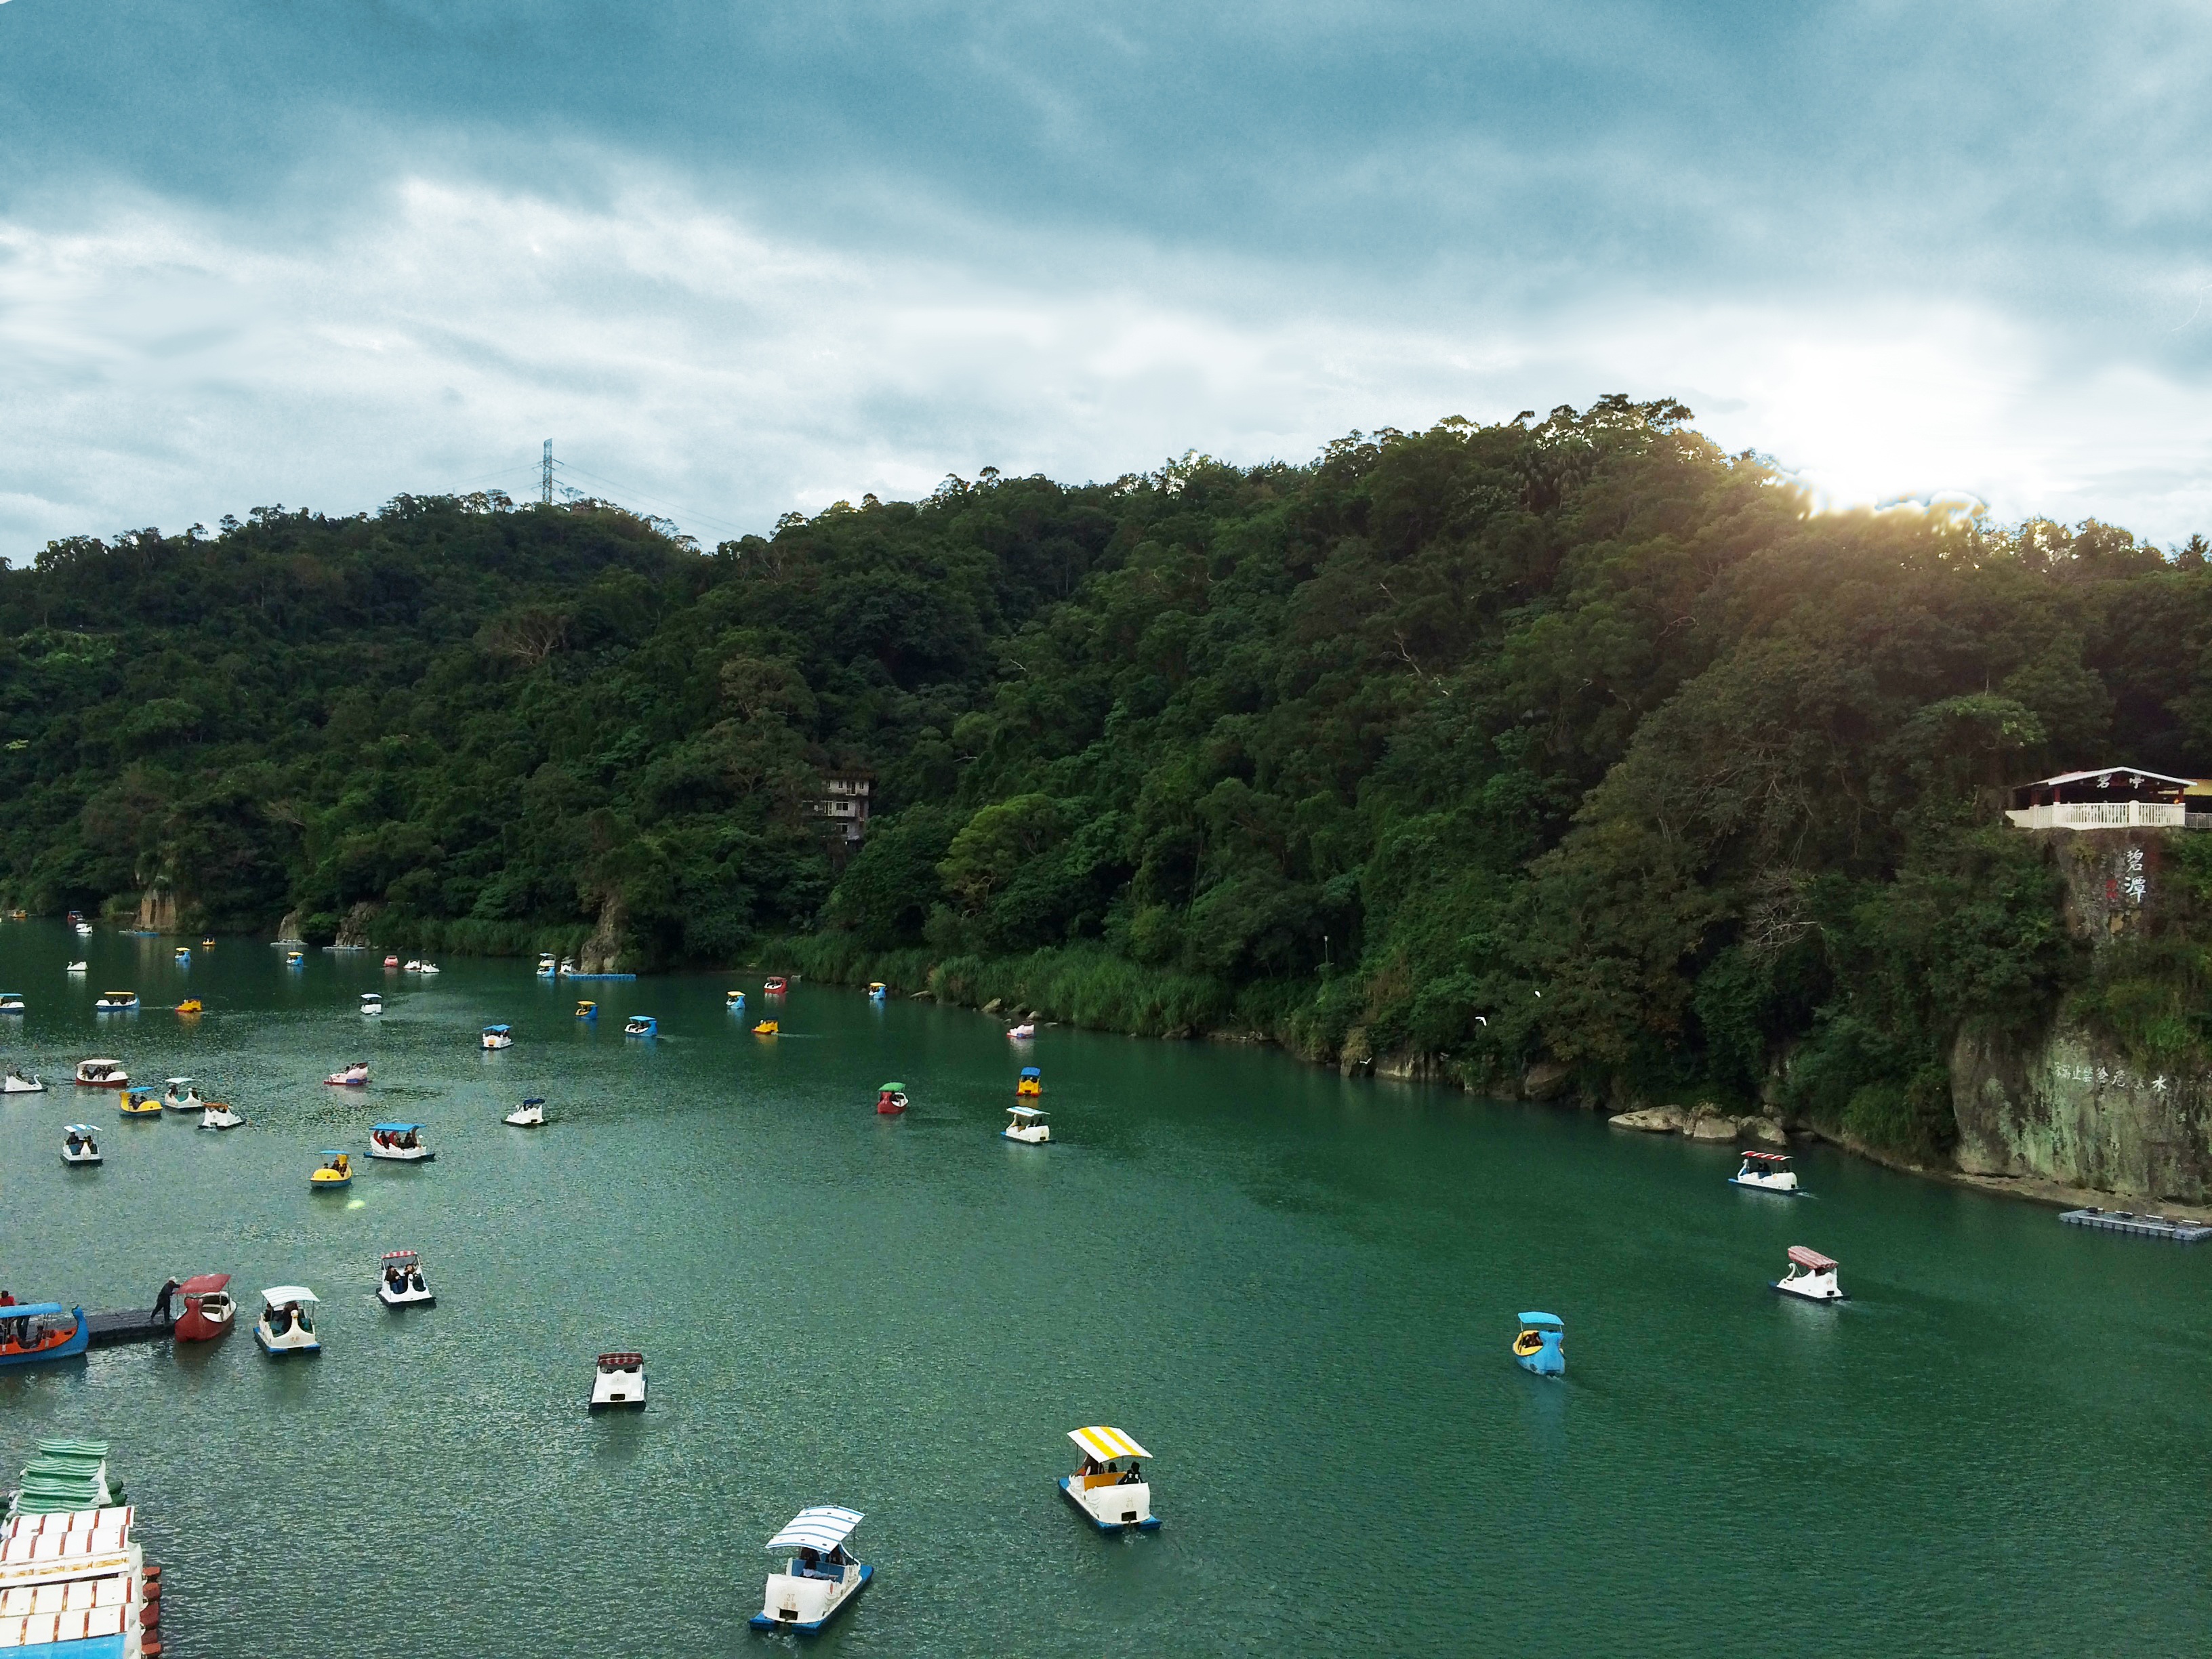
beach, sea, coast, mountain, boat, lake, ship, bay, body of water, taipei, taiwan, wikiproject taiwan, small bitan, bitan